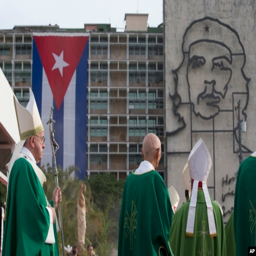
religious leader holds his pastoral staff as he arrives to celebrate mass .